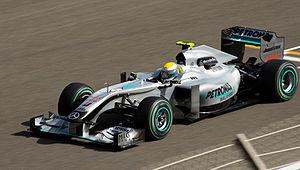
Nico Erik Rosberg, né le 27 juin 1985 à Wiesbaden, est un pilote automobile de double nationalité finlandaise et allemande, champion du monde de Formule 1 en 2016, qui a grandi à Monaco et qui a couru sous licence allemande. Il est le fils du champion du monde de Formule 1 1982 finlandais Keke Rosberg. Il dispute onze saisons en F1, de 2006 à 2016, et prend 206 départs.
Le championnat du monde de Formule 1 2010, la 61ᵉ édition du championnat du monde des pilotes, est remporté par Sebastian Vettel chez les pilotes et par Red Bull Racing chez les constructeurs. Deux modifications importantes sont introduites : d'une part, les ravitaillements en carburant étant interdits, les pilotes doivent embarquer suffisamment d'essence pour la durée d'une course ; d'autre part, le barème de points est modifié : les dix premiers marquent désormais et le vainqueur se voit accorder 25 points contre 10 de 2003 à 2009.
Le Grand Prix automobile de Bahreïn 2010, disputé sur le circuit international de Sakhir le 14 mars 2010, est la septième édition du Grand Prix, la 821ᵉ épreuve du championnat du monde de Formule 1 courue depuis 1950 et la manche d'ouverture du championnat 2010.